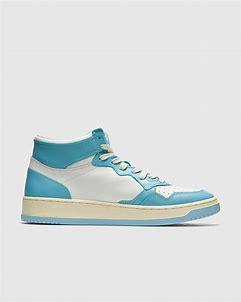
Brand: Autry
Model: Action Shoes Autry Action Autry 01